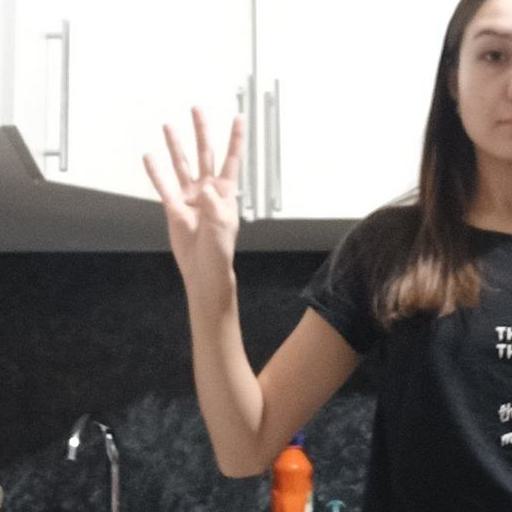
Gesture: four